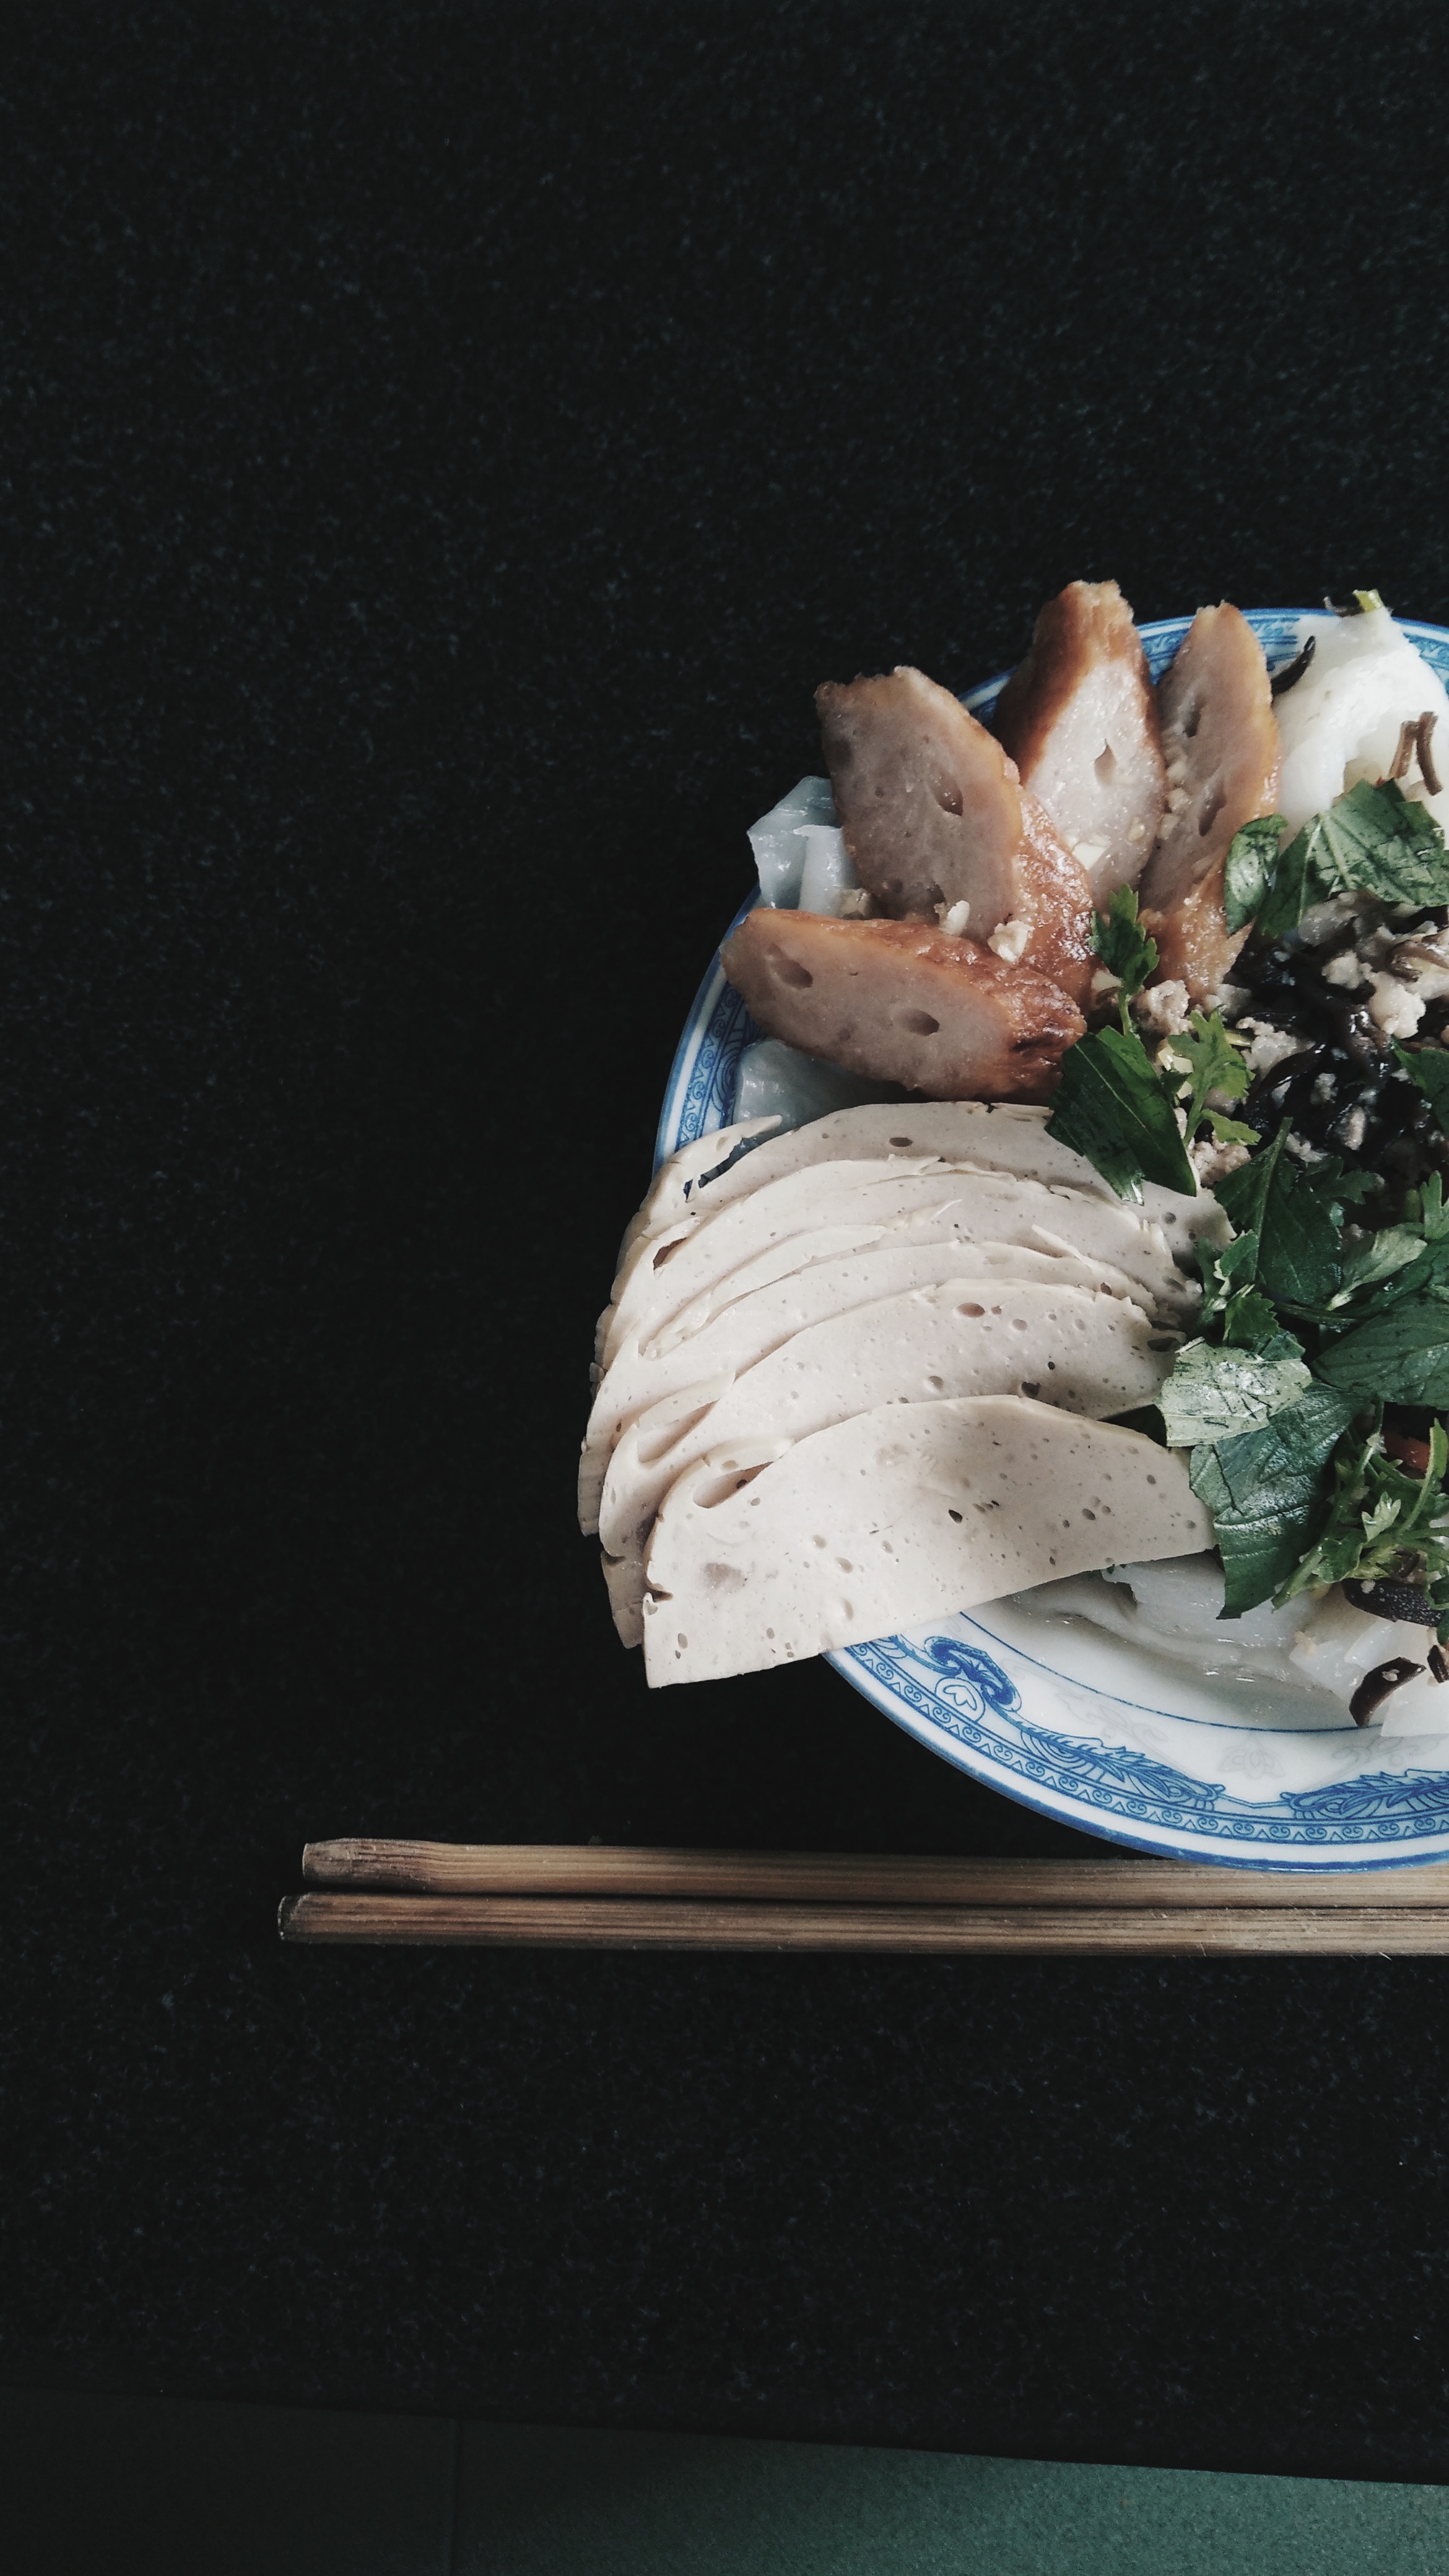
hand, color, blue, photograph, image